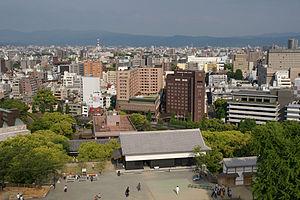
La liste ci-dessous établit un classement des principales agglomérations du Japon par nombre d'habitants :